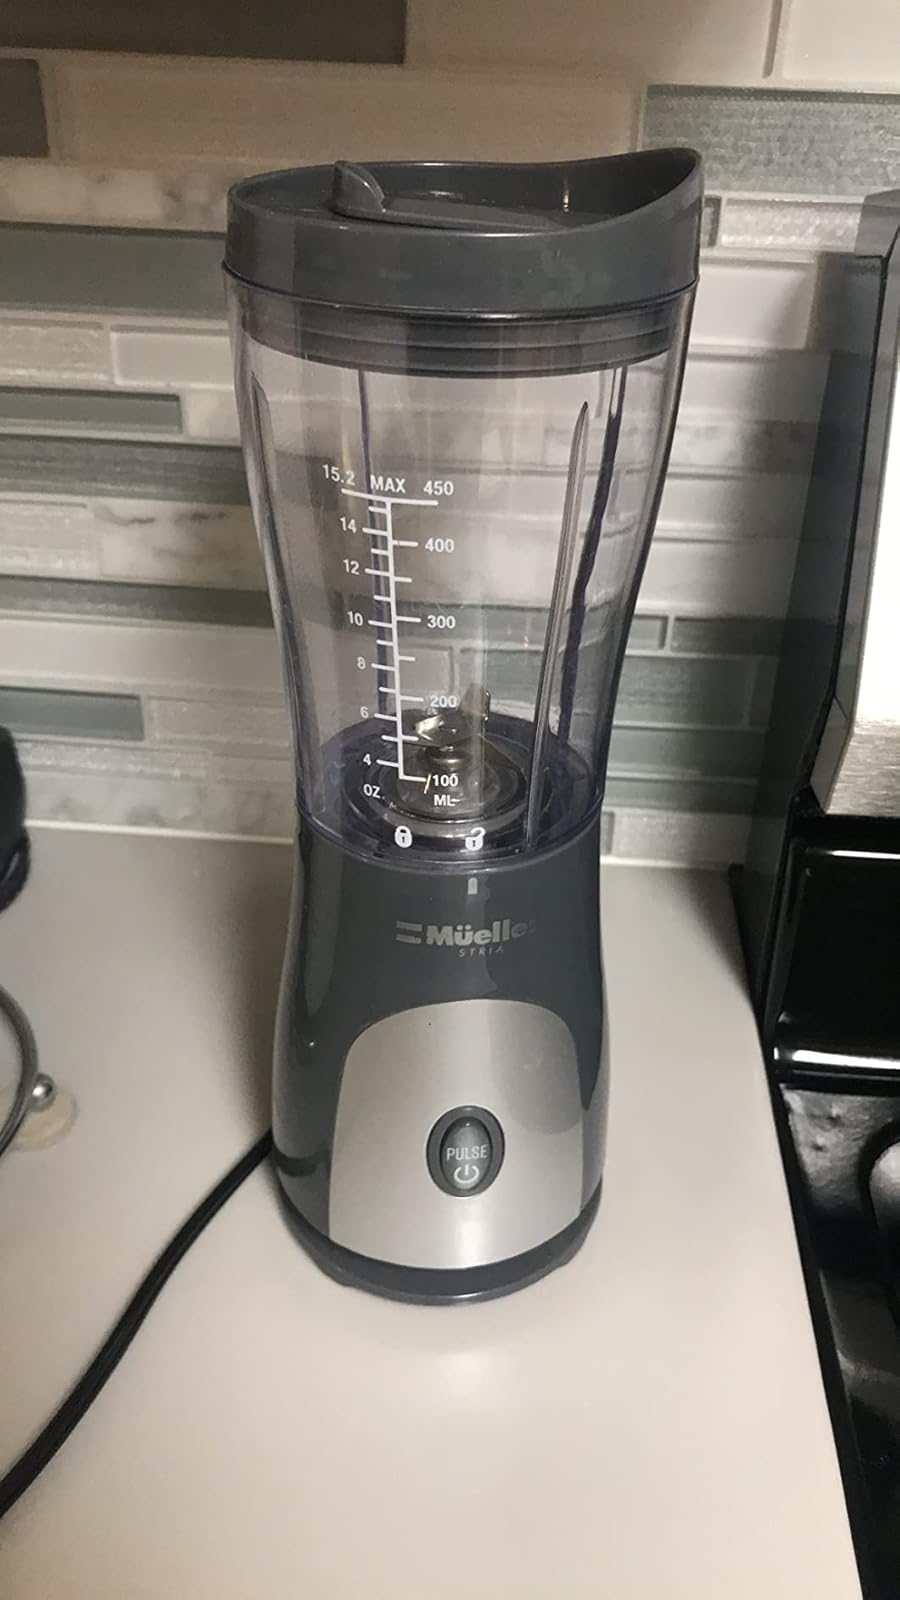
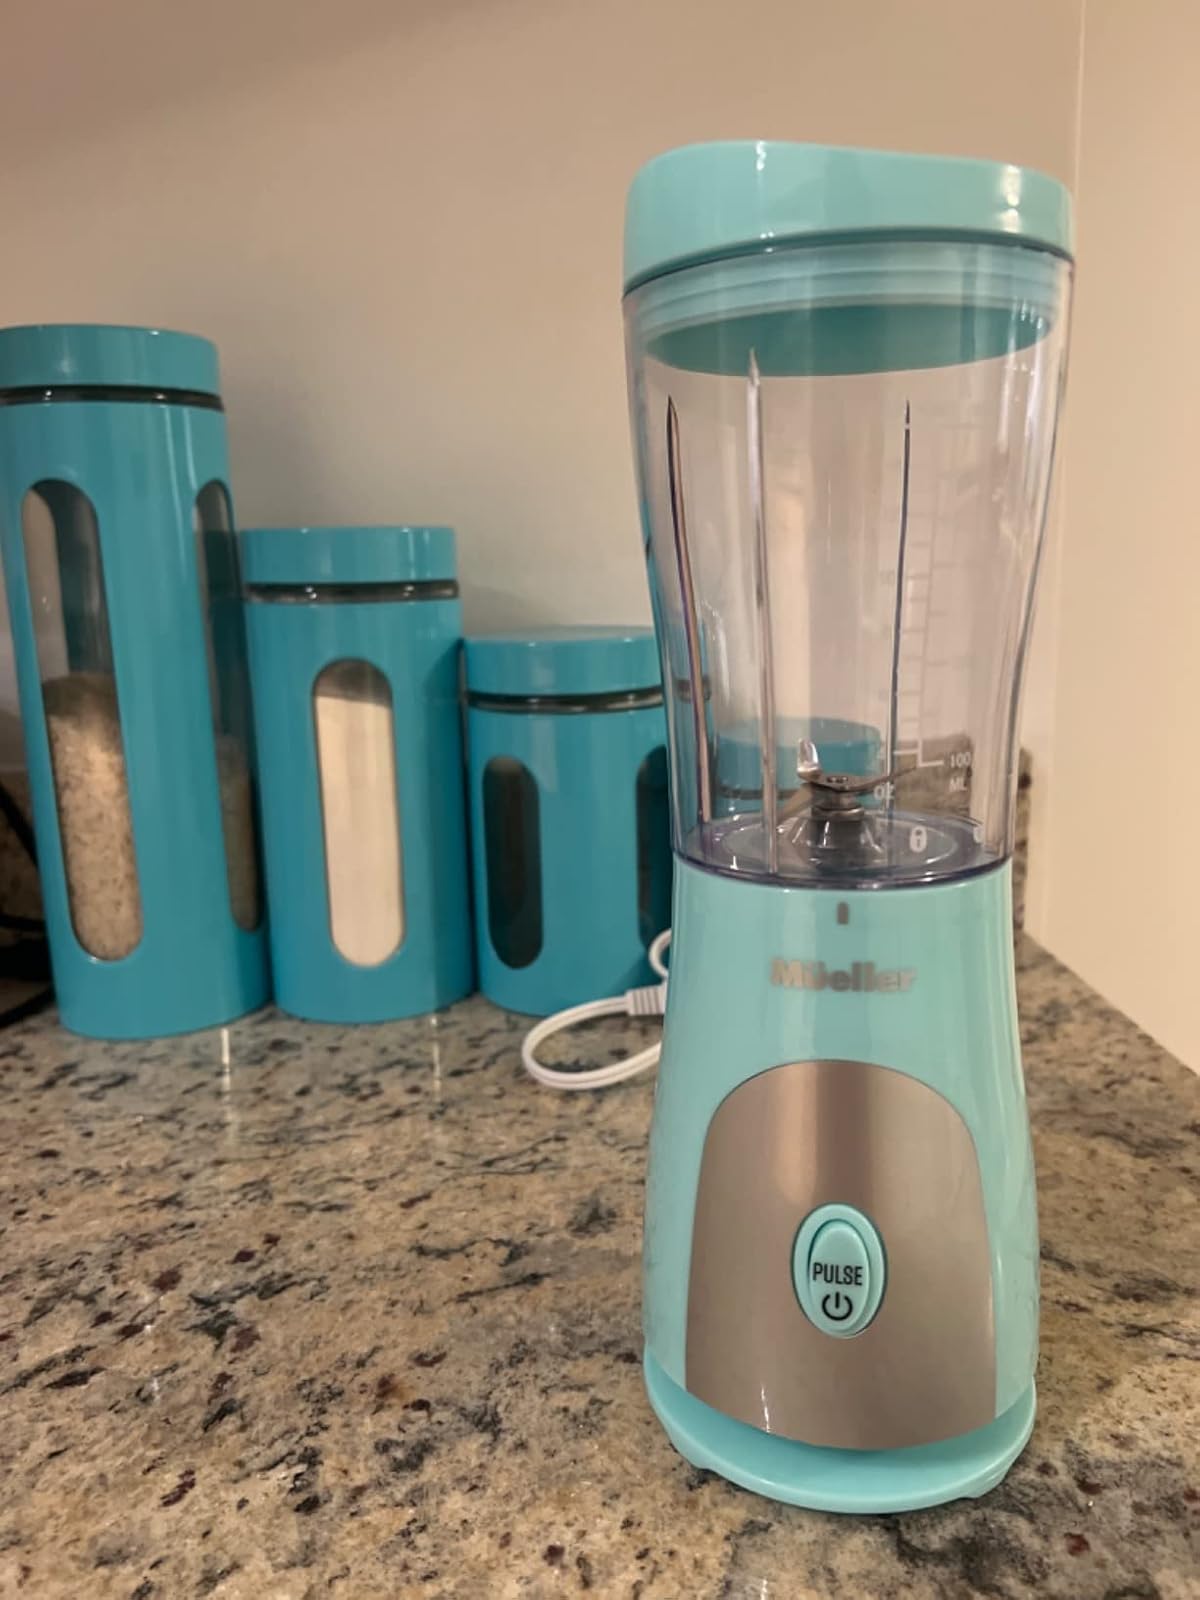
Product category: items_blender
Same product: no